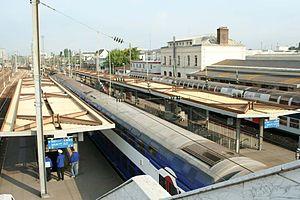
Le prolongement de la ligne E du RER d'Île-de-France à l'ouest de Paris est un projet de la politique d’amélioration des conditions de transport des Franciliens, conduite par Île-de-France Mobilités, autorité organisatrice des transports franciliens. Il consiste à prolonger cette ligne, depuis la gare d'Haussmann - Saint-Lazare jusqu'à la gare de Mantes-la-Jolie en passant par le quartier d’affaires de La Défense et Nanterre. La planification prévoit la mise en service du prolongement du RER E jusqu'à Nanterre-La Folie en 2022, et jusqu'à Mantes-la-Jolie en 2024.